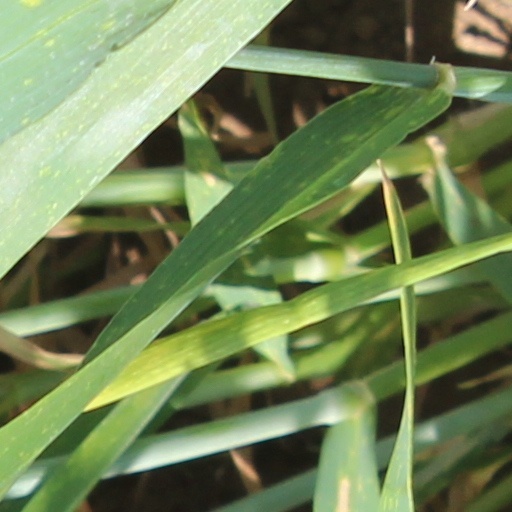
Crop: wheat